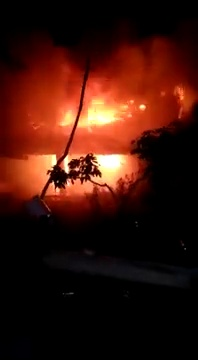
Fire: yes
Smoke: no